Natural and Culturo-Historical Region of Kotor

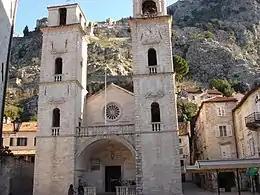
The Cathedral of Saint Tryphon

Kotor was heavily damaged during the earthquake on April 15, 1979, and this prompted the site to be also listed on the Danger List in 1979 when the site was inscribed. After significant rehabilitation within the town, the site was taken off this list in 2003.